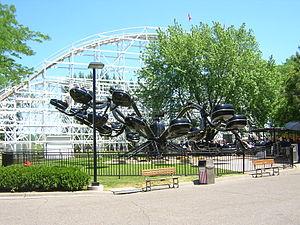
Une Pieuvre est un type de manège dont la forme reprend celle de la pieuvre. La première fut inventée par Lee Eyerly dans les années 1930 et il déposa un brevet en 1938. La version d'origine n'avait pas de thème mais évolua rapidement pour devenir un standard des fêtes foraines et parcs d'attractions.